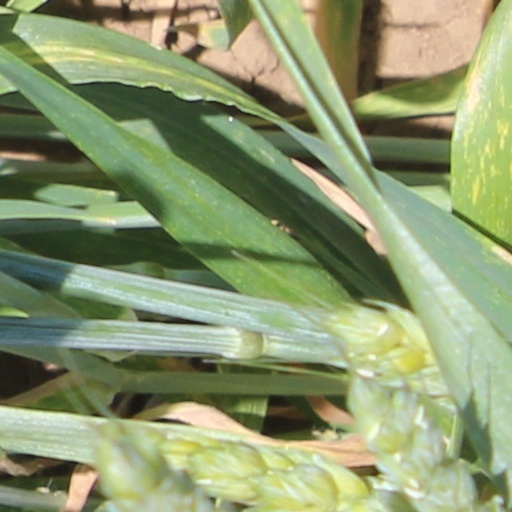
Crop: wheat